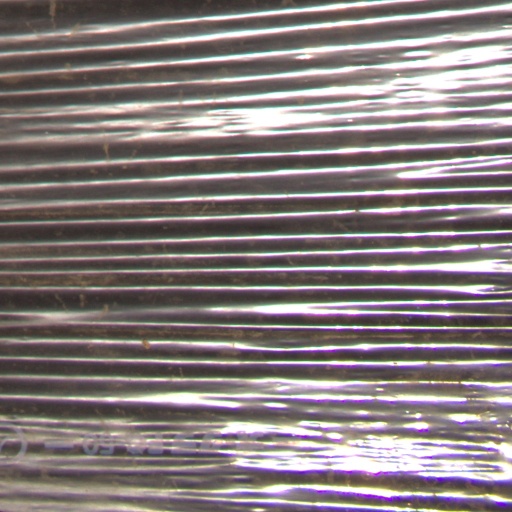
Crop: Jerusalem artichoke